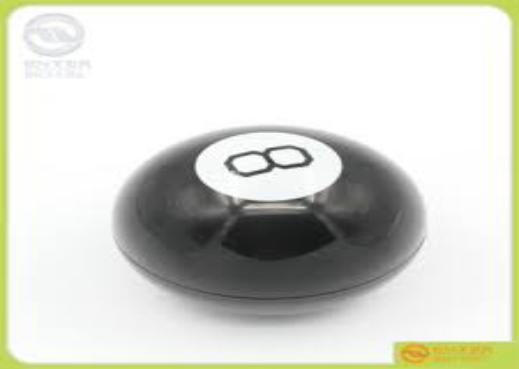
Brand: magic 8-ball
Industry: Leisure